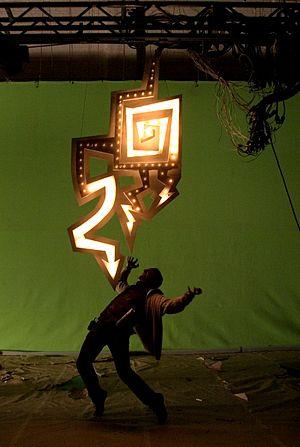
Yann Samuell sur le plateau de My Sassy Girl, frappé par la foudre
Yann Samuell, de son vrai nom Yann Samuel Lebeaut, est un réalisateur et scénariste français.